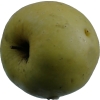
Label: Apple 13